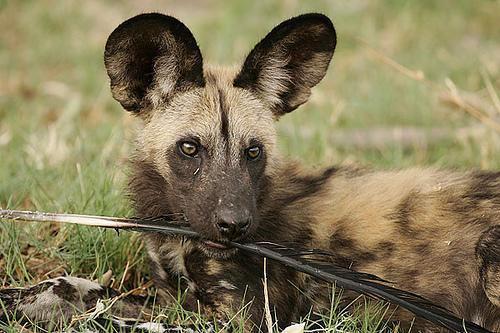
African_hunting_dog